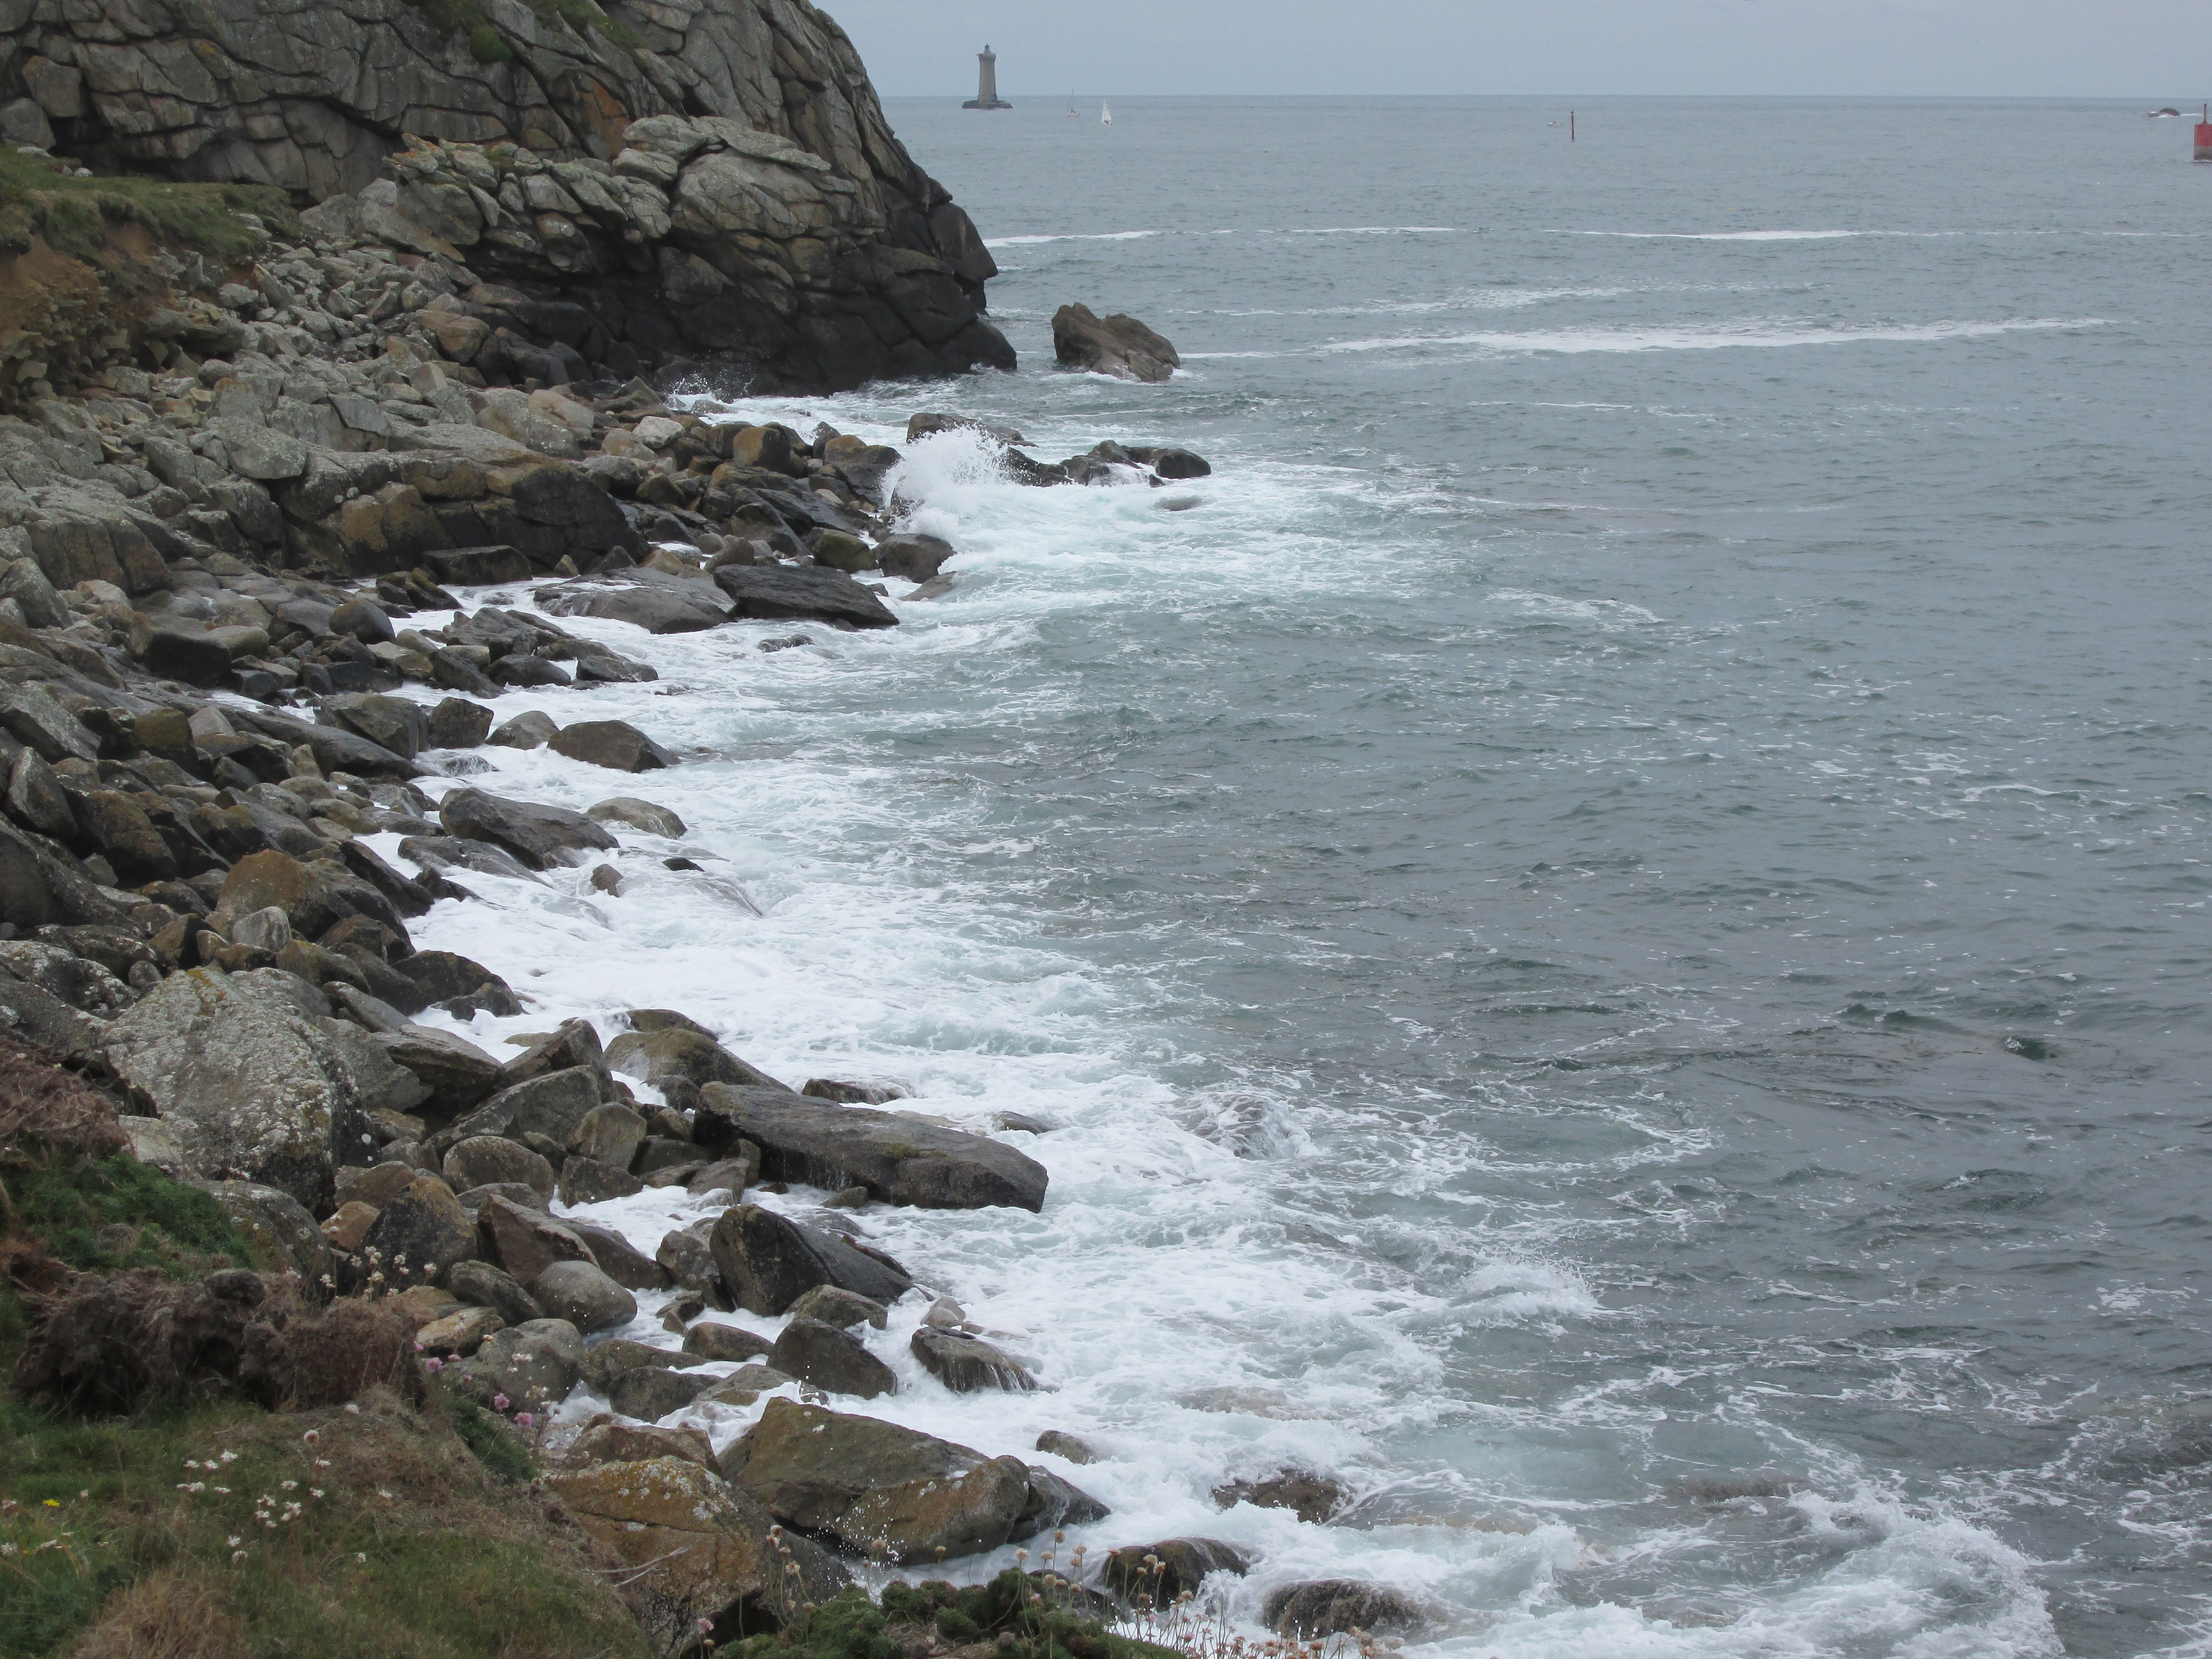
beach, landscape, sea, coast, water, nature, rock, ocean, shore, wave, cliff, seaside, france, wild, cove, seascape, bay, rapid, terrain, material, body of water, atlantic, side, cape, brittany, atlantic coast, wild coast, maritime landscape, finist re, wind wave